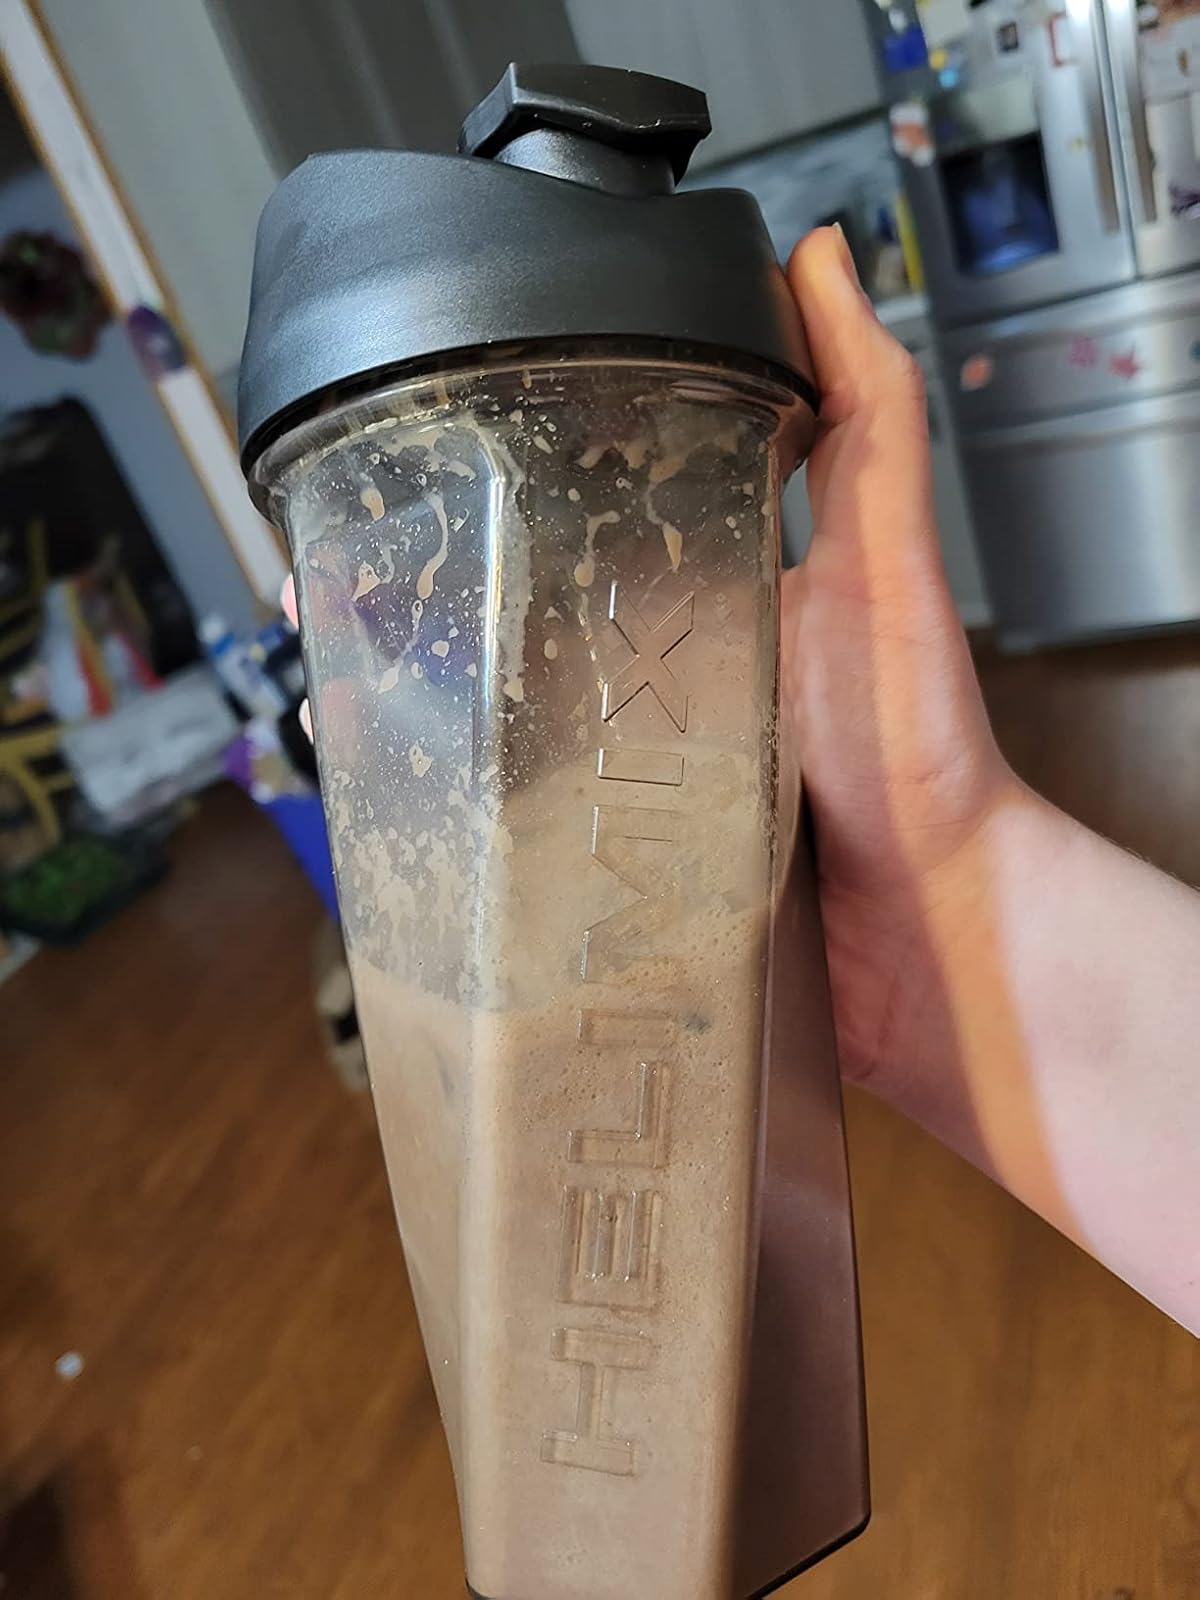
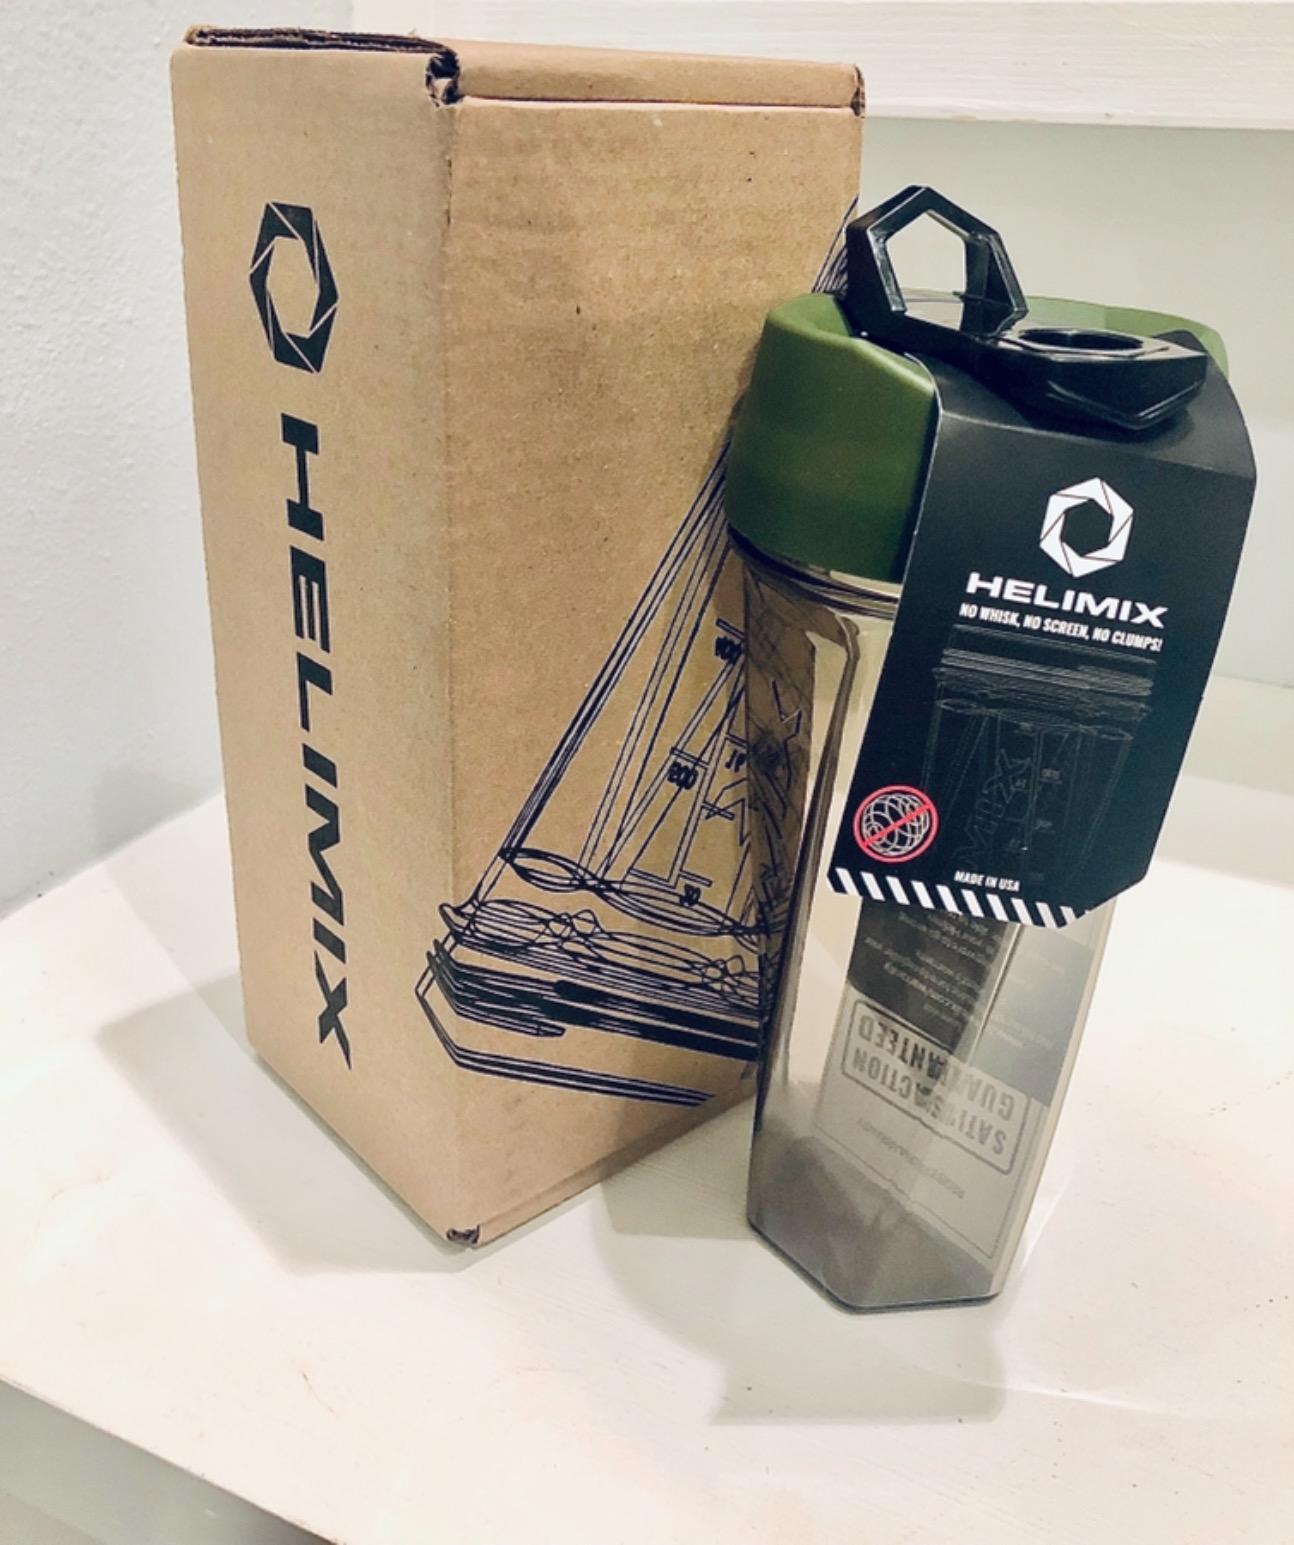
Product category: items_blender
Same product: no